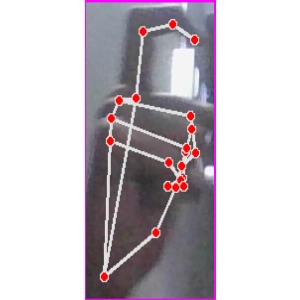
अक्षर: ट